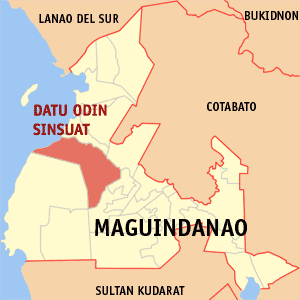
Datu Odin Sinsuat est une localité de la province de Maguindanao, aux Philippines. En 2015, elle compte 99 210 habitants.